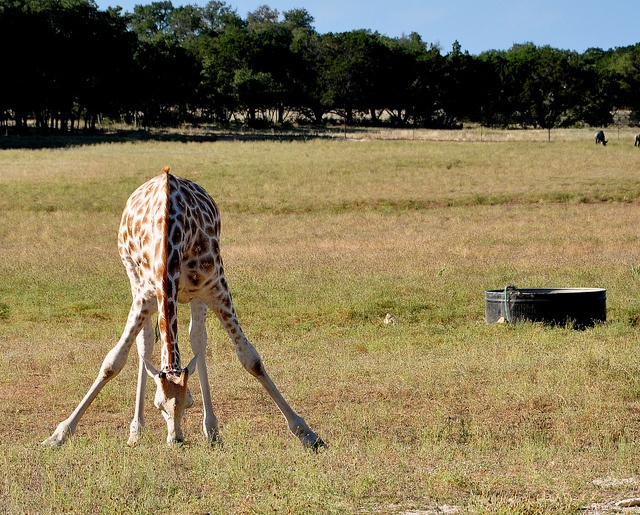
A giraffe standing on top of a grass covered field.
a giraffe bending down to eat grass off the ground
A young giraffe opts for a snack of grass instead of walking to the trees in the distance.
A giraffe with legs stretched out eating grass.
The giraffe is bending to eat the grass.